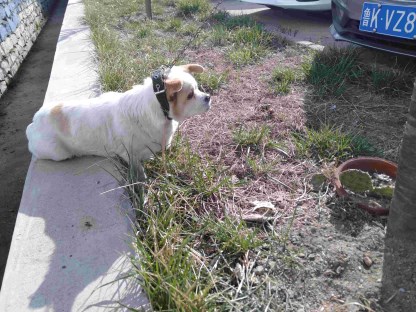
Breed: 3336-n000121-chinese_rural_dog